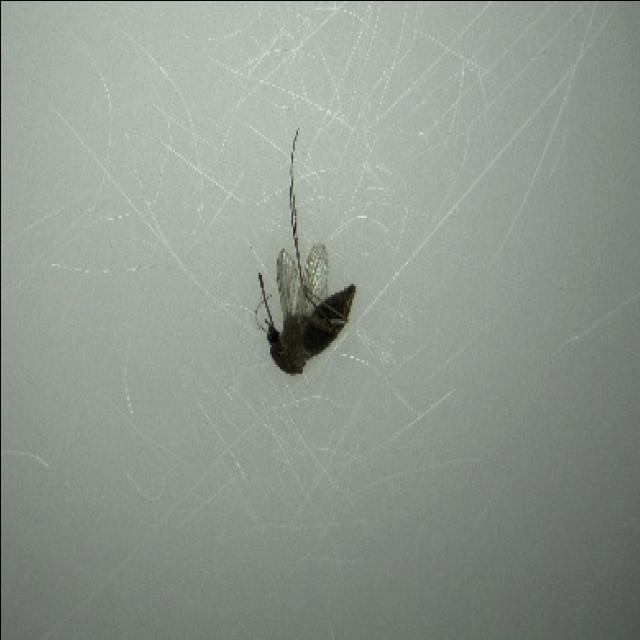
Species: culex_tritaeniorhynchus